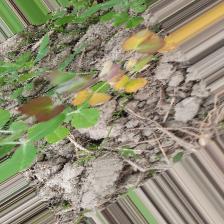
Label: Ascochyta blight